Lester J. Cappon

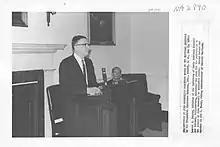
Lester Jesse Cappon

Lester Jesse Cappon (September 18, 1900 – August 24, 1981) was an American historian and documentary editor, and served as archivist for Colonial Williamsburg, Inc.